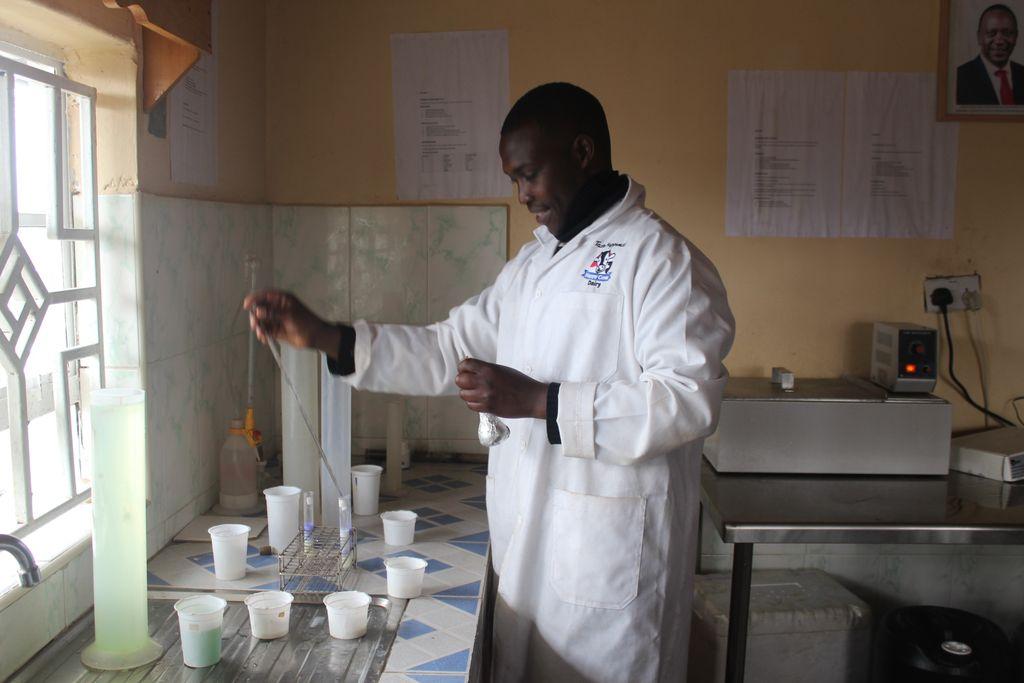
Mwanaume aliyevalia koti jeupe la maabara anashika kifua cha kupimia mezani . Kumbe jeupe na silinda ya kiminika cha kijani vimepangwa mbele yake. Nyuma kuna dirisha yenye grili, karatasi ukutani na vifaa vya maabara ukutani.